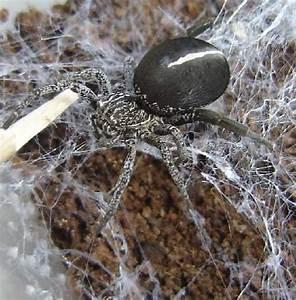
spider